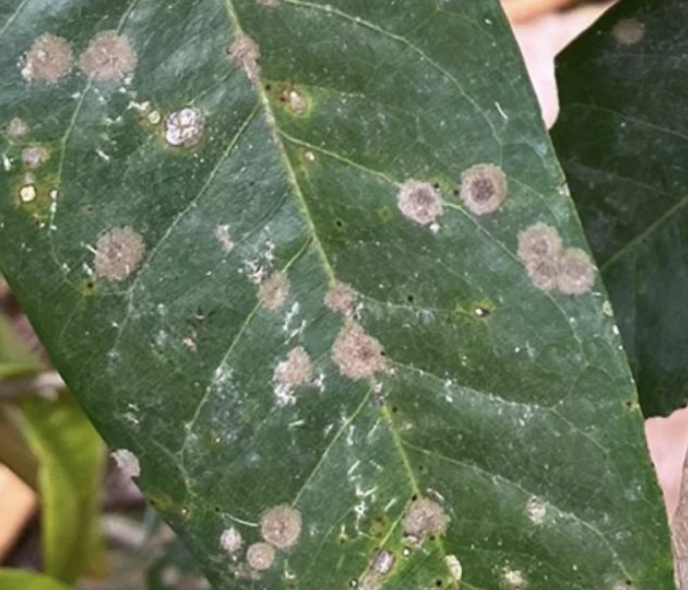
Label: pink_disease